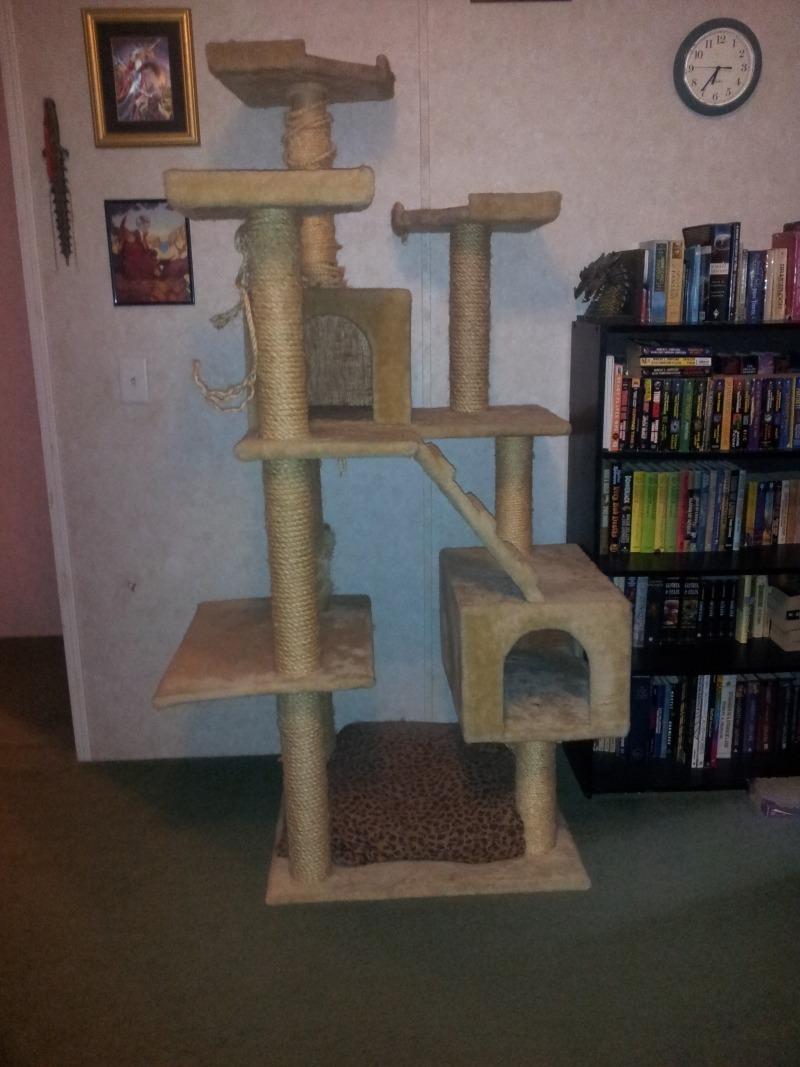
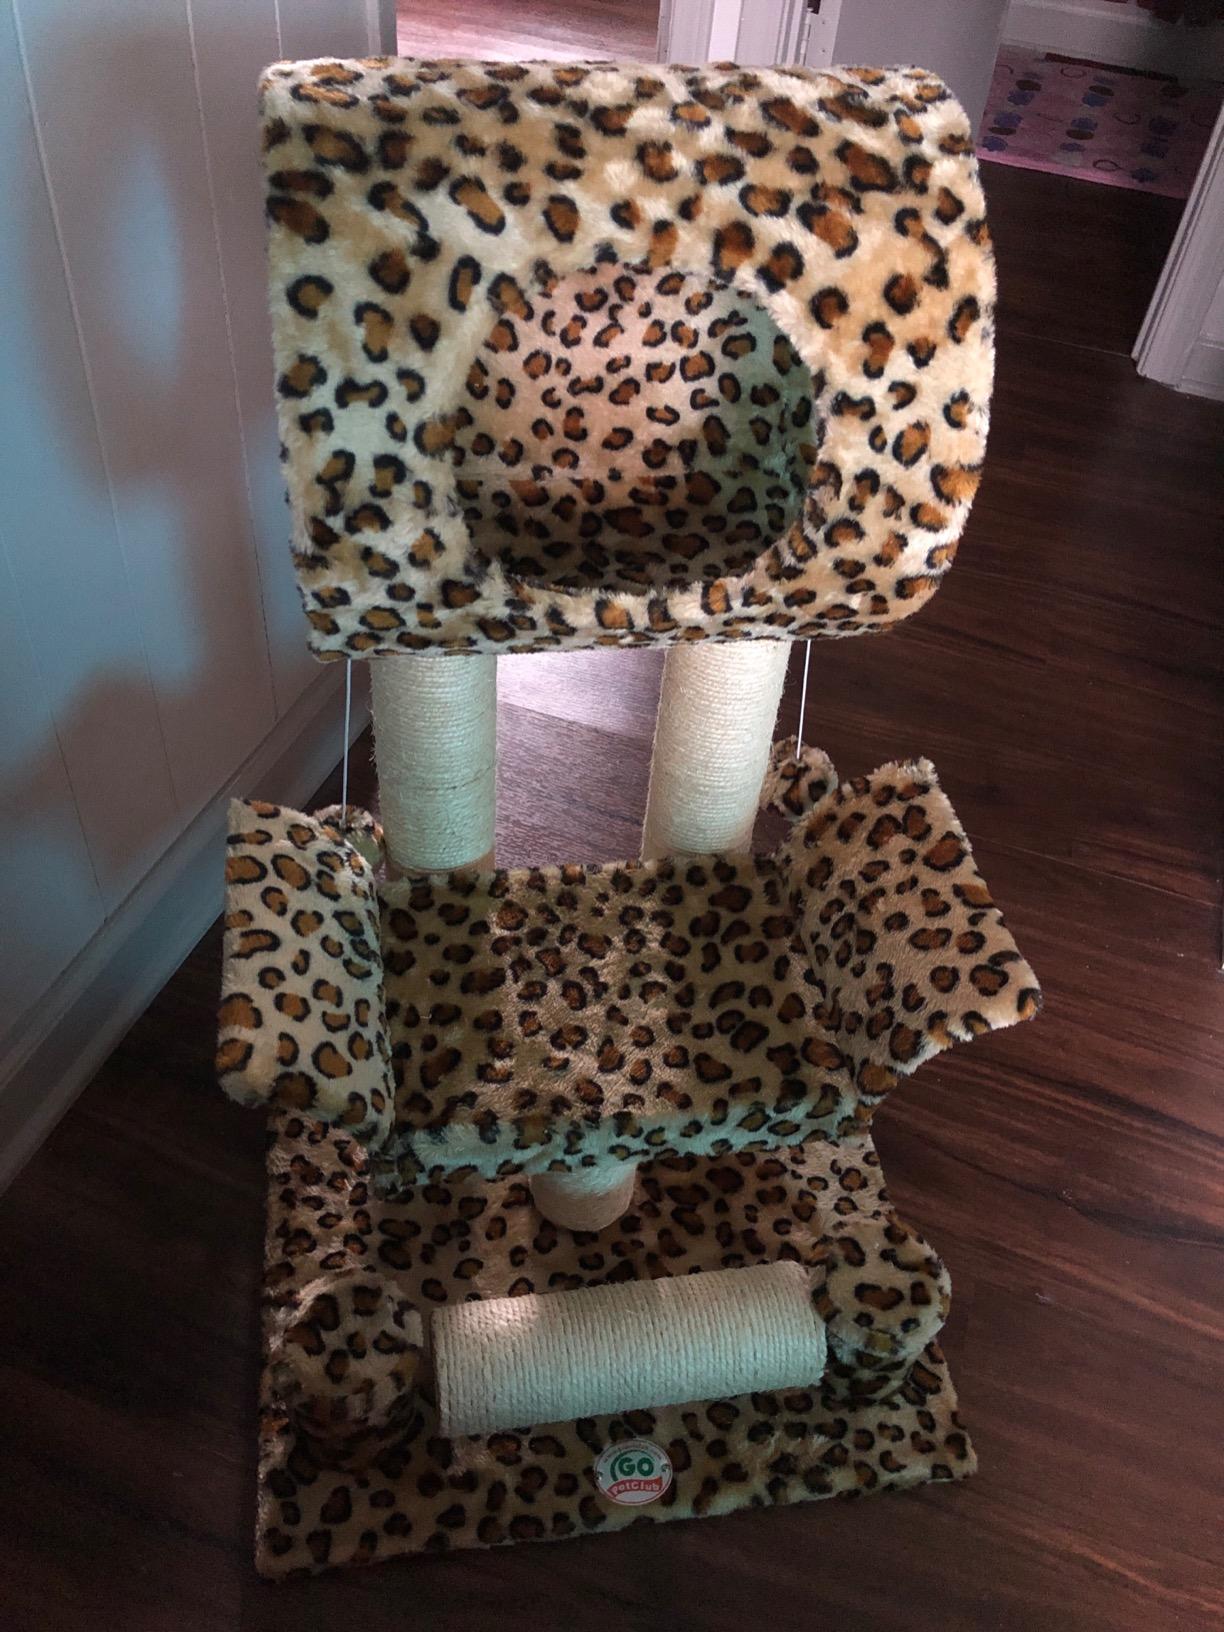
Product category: items_cat tree
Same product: no